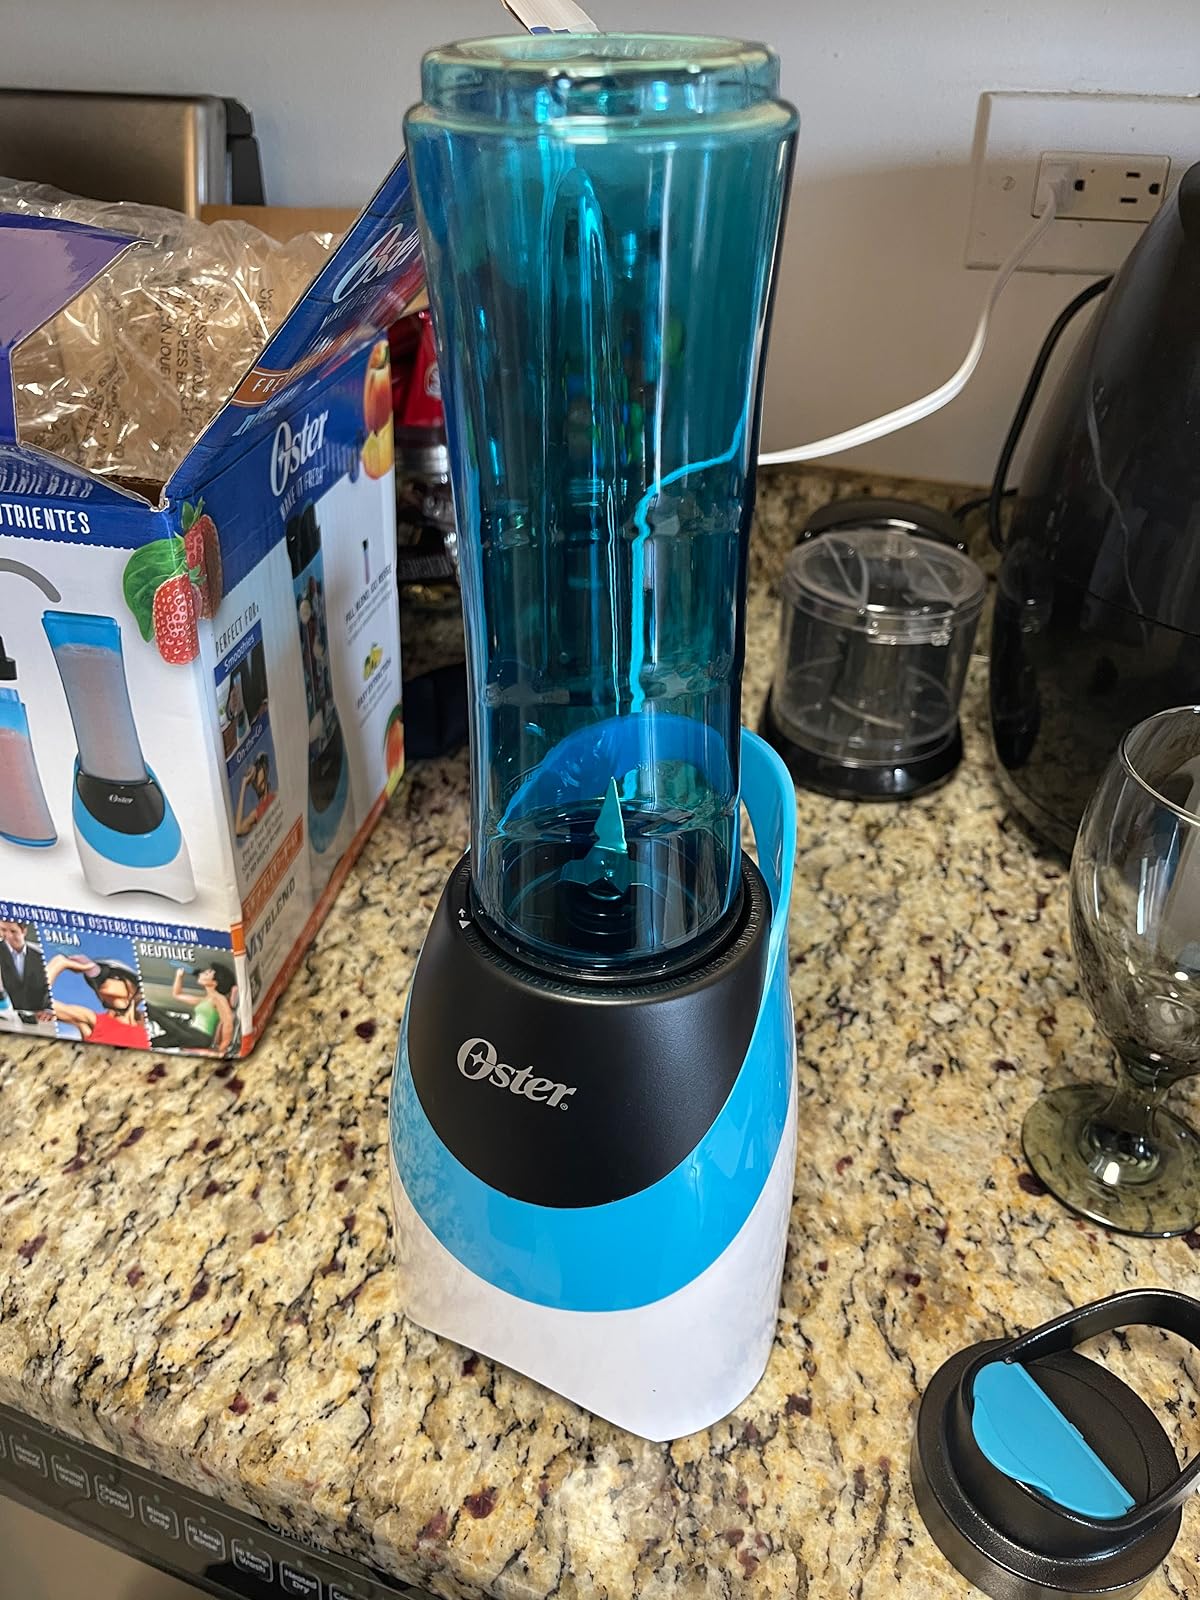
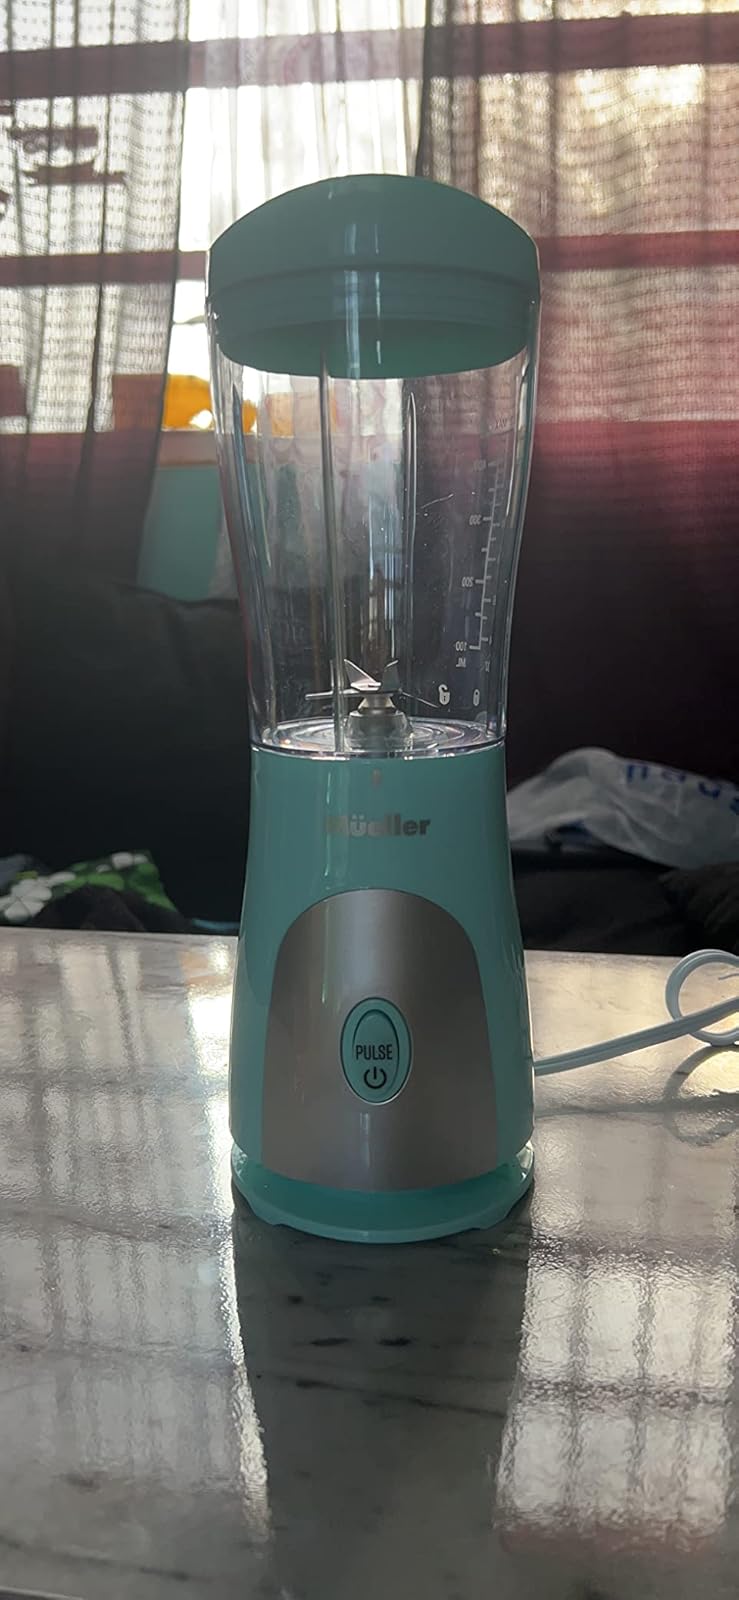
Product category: items_blender
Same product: no